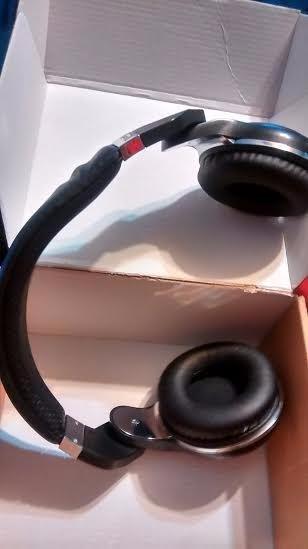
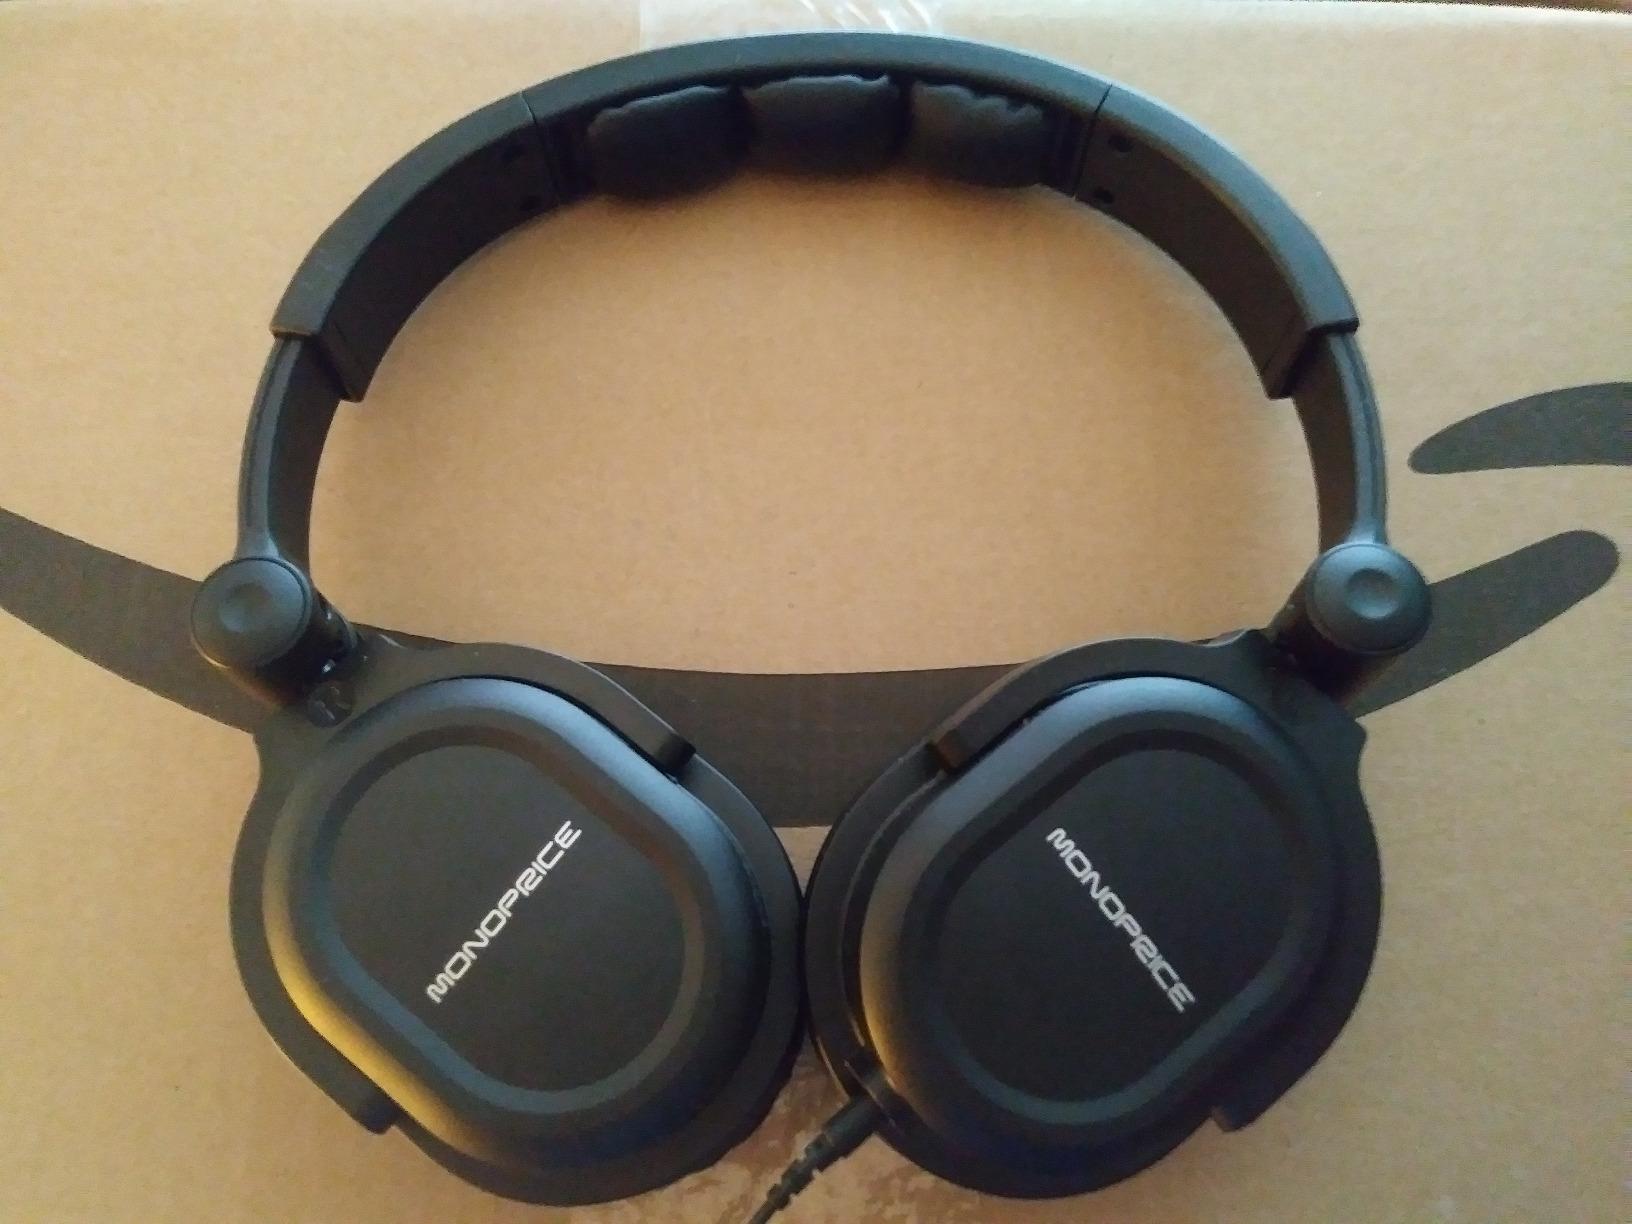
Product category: headphones
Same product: no